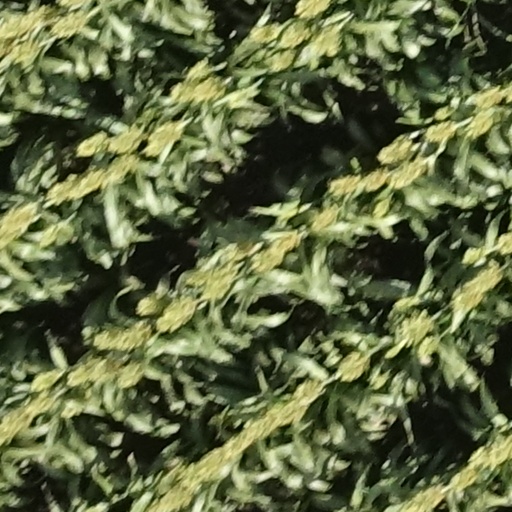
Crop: sorghum